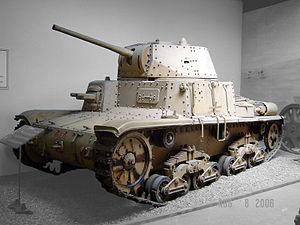
Le musée des Blindés de Saumur ou musée des Blindés Général Estienne est un musée de véhicules blindés situé à Saumur.
Le char Fiat M15/42 est un char moyen de 15 tonnes employé par l'armée italienne à partir de 1943 et durant toute la Seconde Guerre mondiale par la suite. Sa dénomination officielle était exactement la suivante: Carro Armato M15/42, ce qui explicite le type de véhicule, sa catégorie, sa masse en tonnes et l'année à laquelle il fut adopté par l'armée italienne pour la première fois.